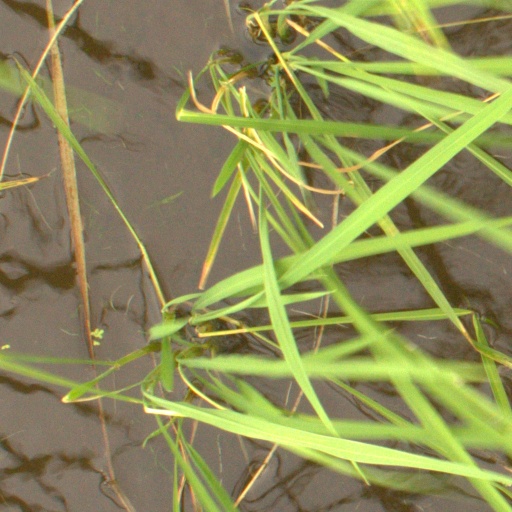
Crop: rice